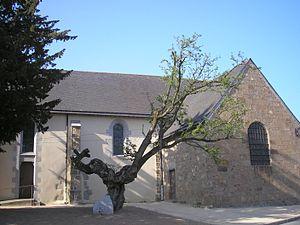
Les arbres remarquables de France sont des arbres vivants exceptionnels par leur âge, leurs dimensions, leur forme, leur passé ou encore leur légende. Ces ligneux représentent un patrimoine naturel et culturel qui doit être conservé. Certains ont été classés « monument naturel » dans les années 1930.
Saint-Mars-sur-la-Futaie est une commune française, située dans le département de la Mayenne en région Pays de la Loire, peuplée de 538 habitants.